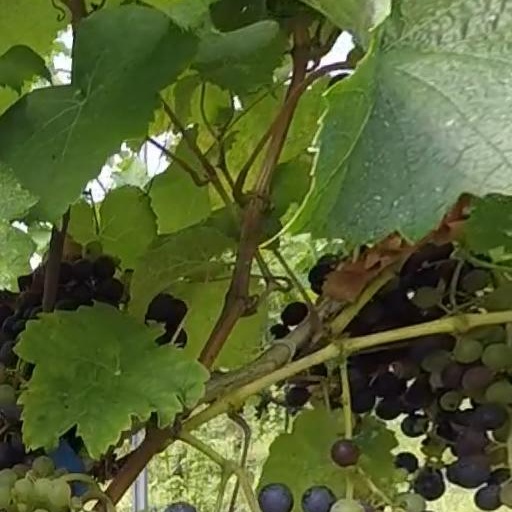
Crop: grape